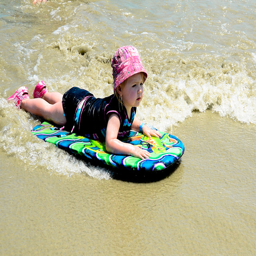
A young child on a surfboard in the sand
a small child on a wake board on the beach
a young girl laying on a boogie board on the beach
A little girl laying on a boogie board next to the ocean.
Small girl laying down on top of a board on the beach.